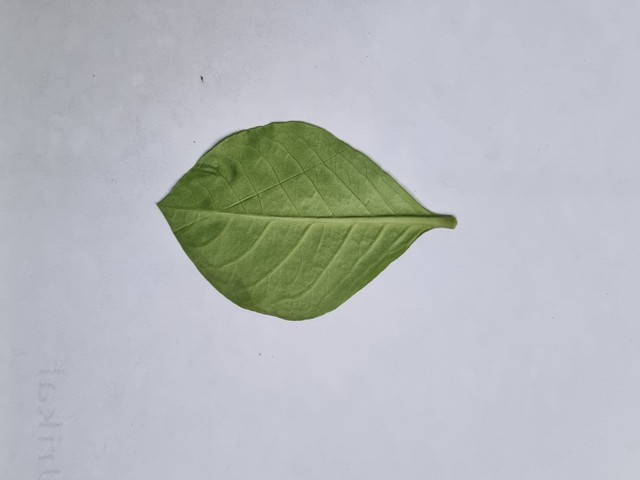
Plant: sarpagandha